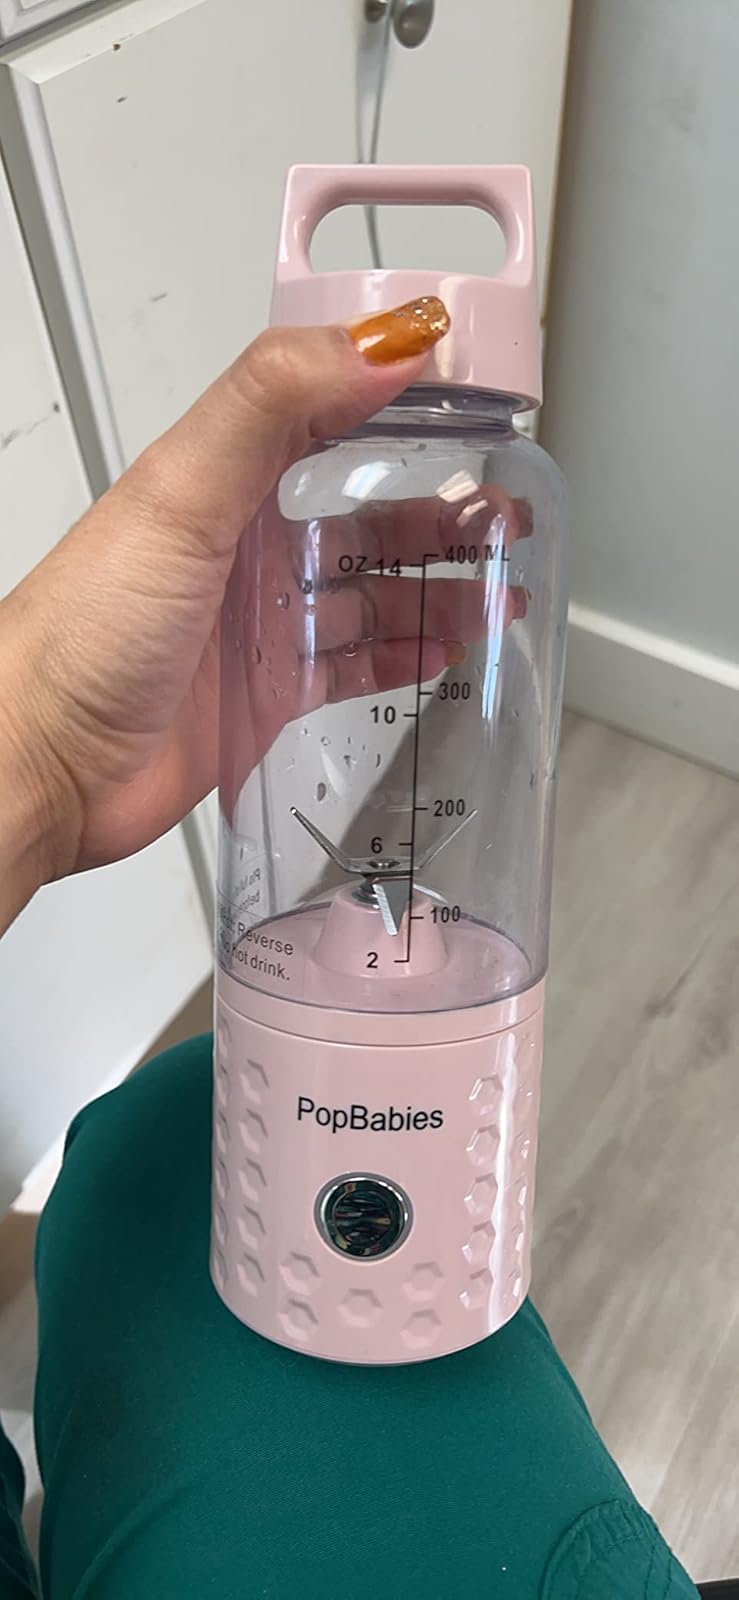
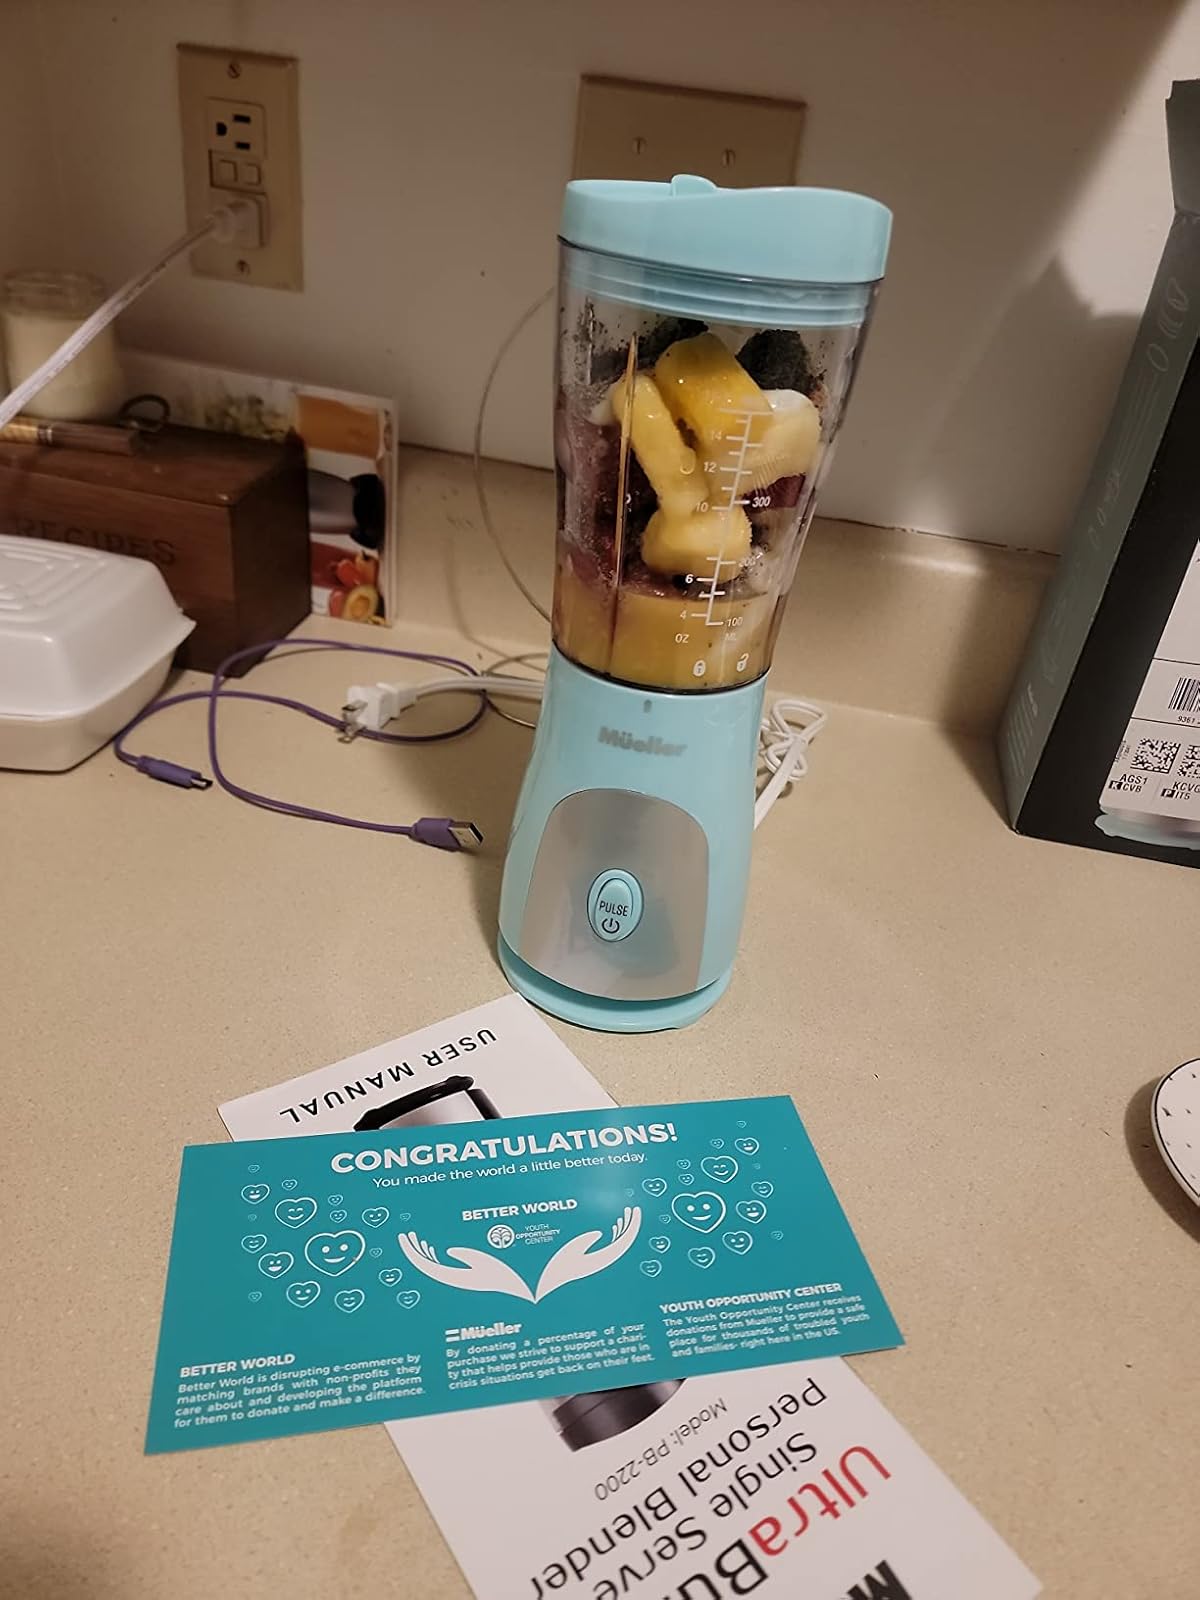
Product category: items_blender
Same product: no